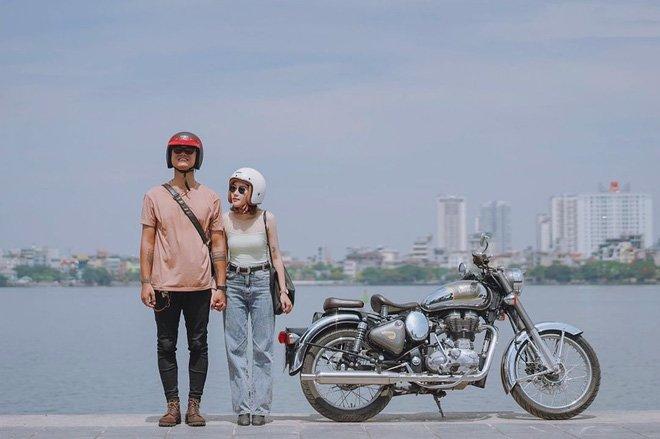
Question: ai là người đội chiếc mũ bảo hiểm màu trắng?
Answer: cô gái đội chiếc mũ bảo hiểm màu trắng